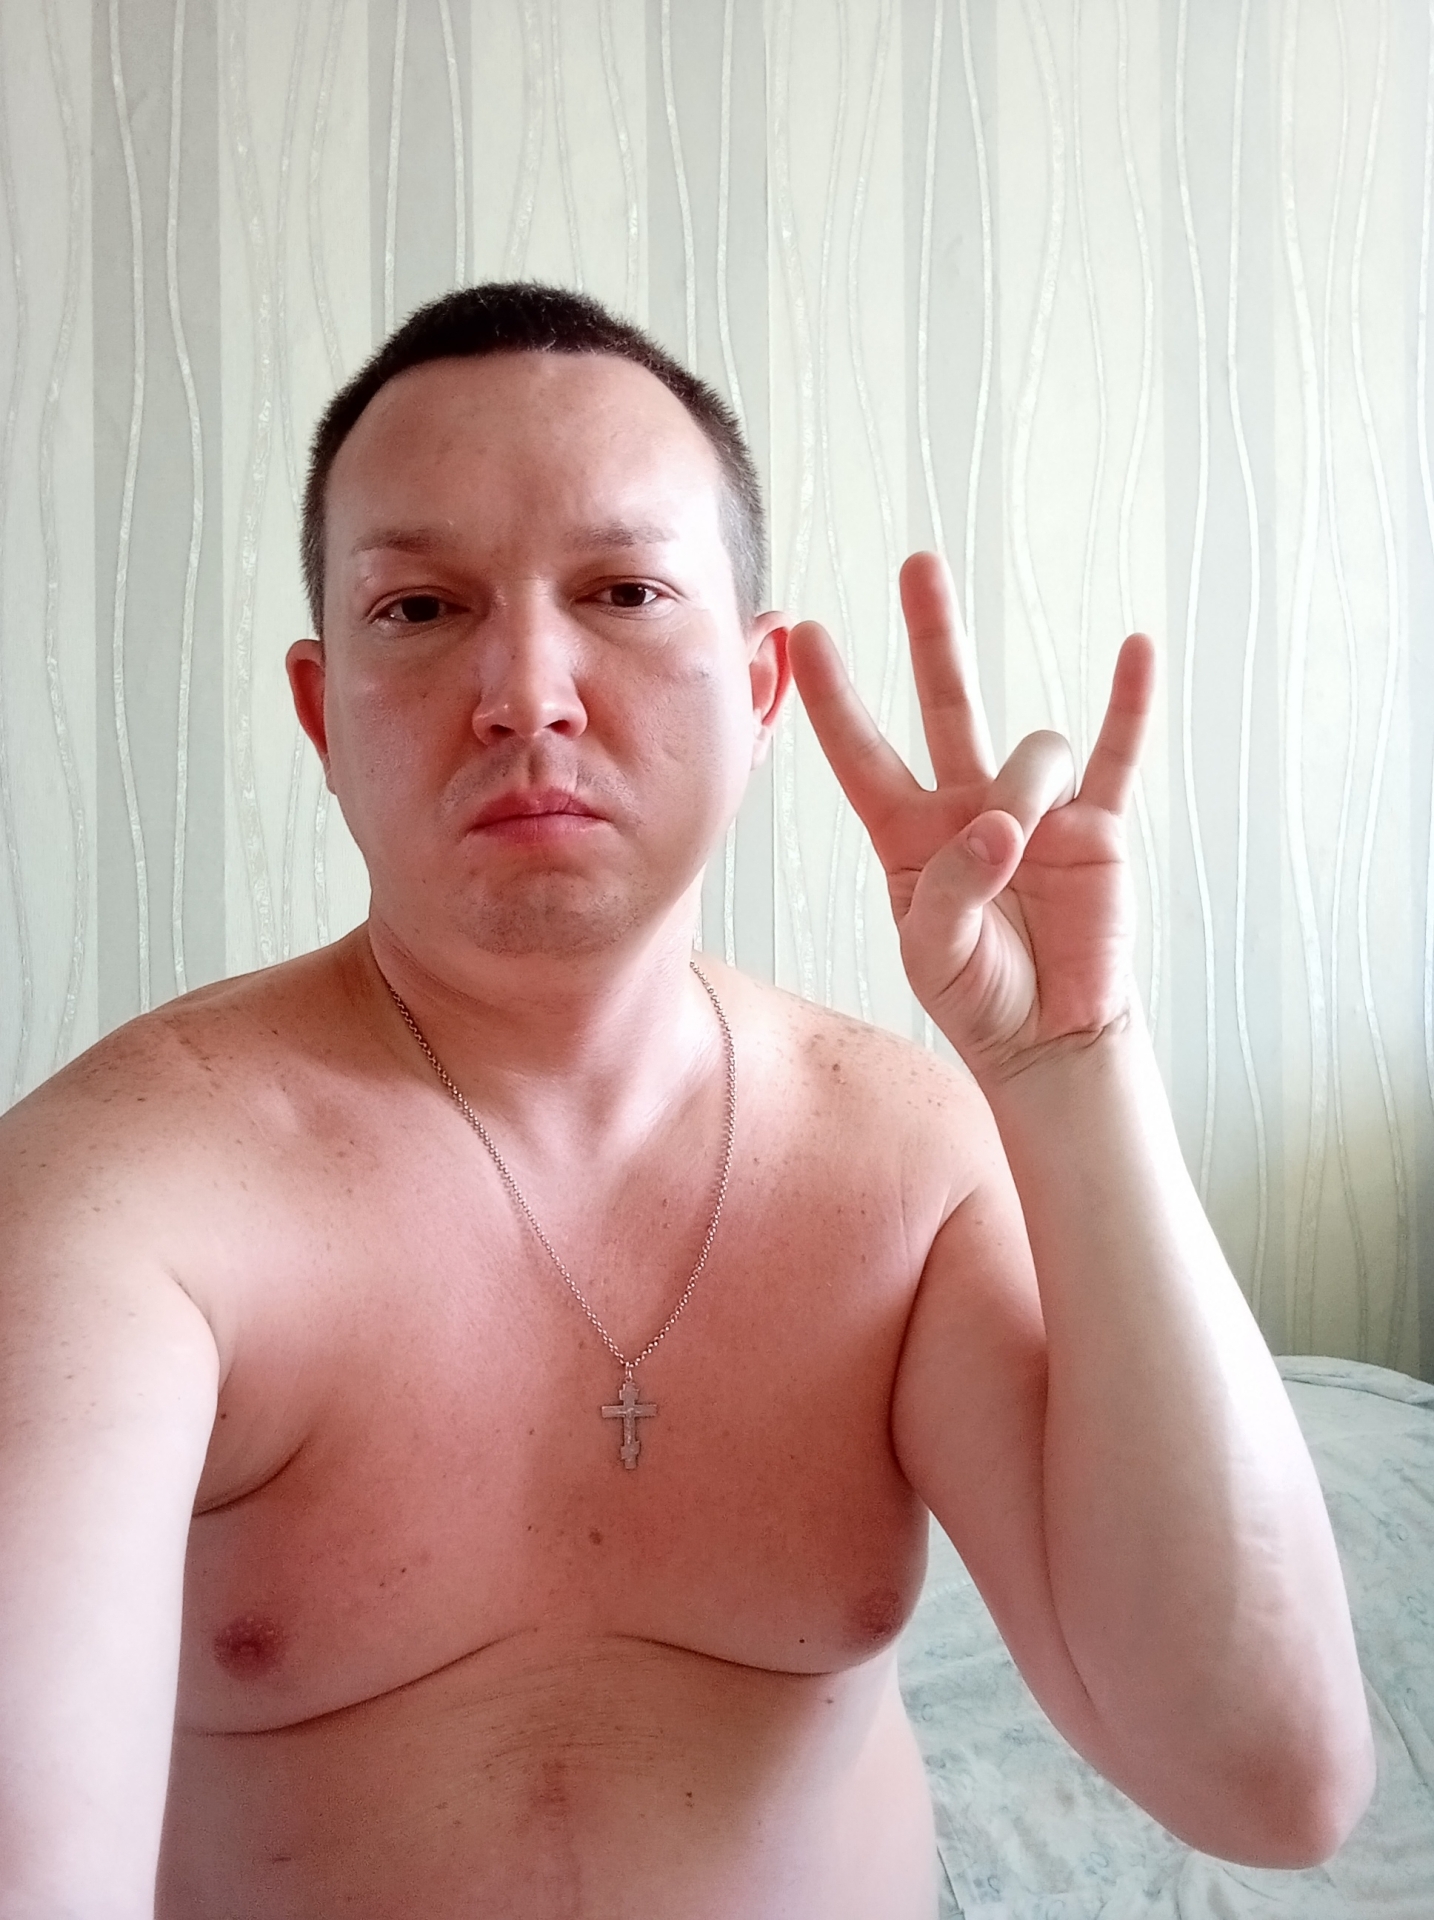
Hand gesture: three3